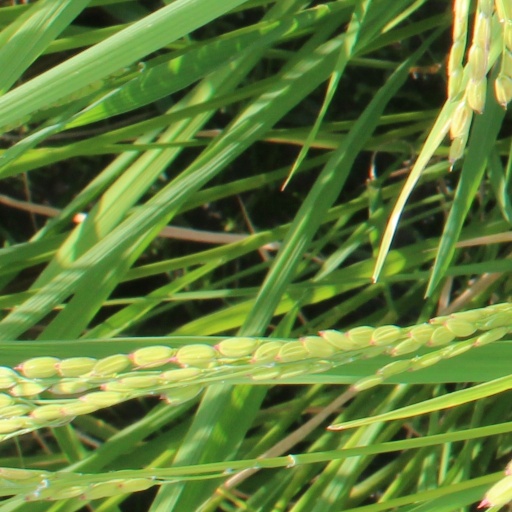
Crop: rice